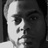
Emotion: surprise